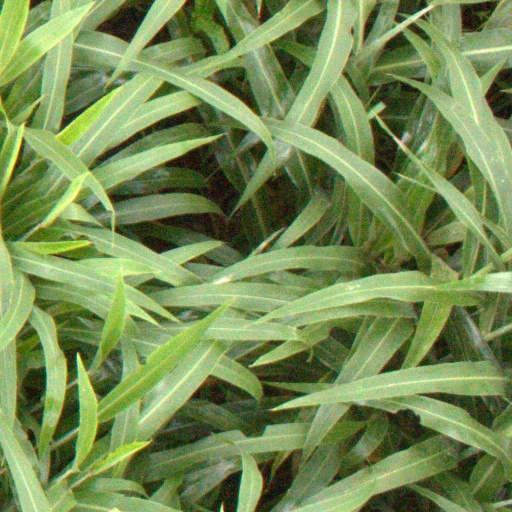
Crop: sorghum